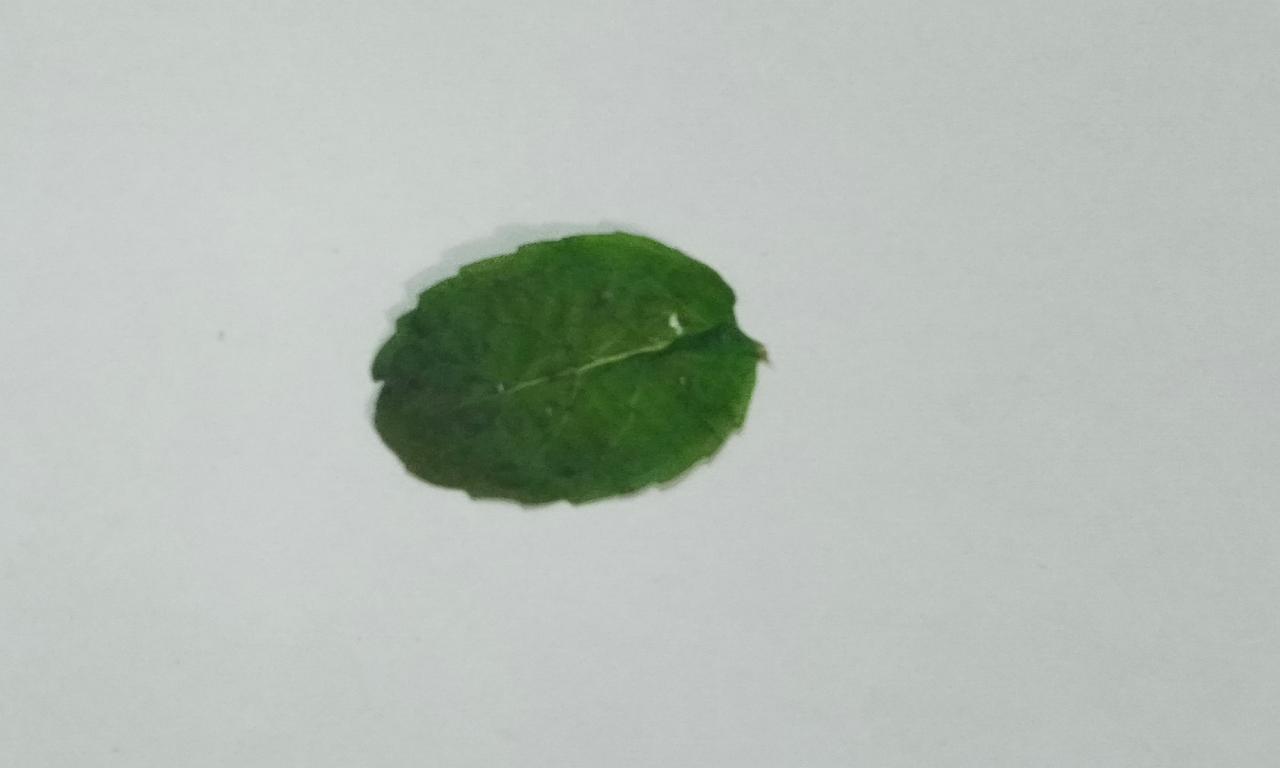
Label: Dried